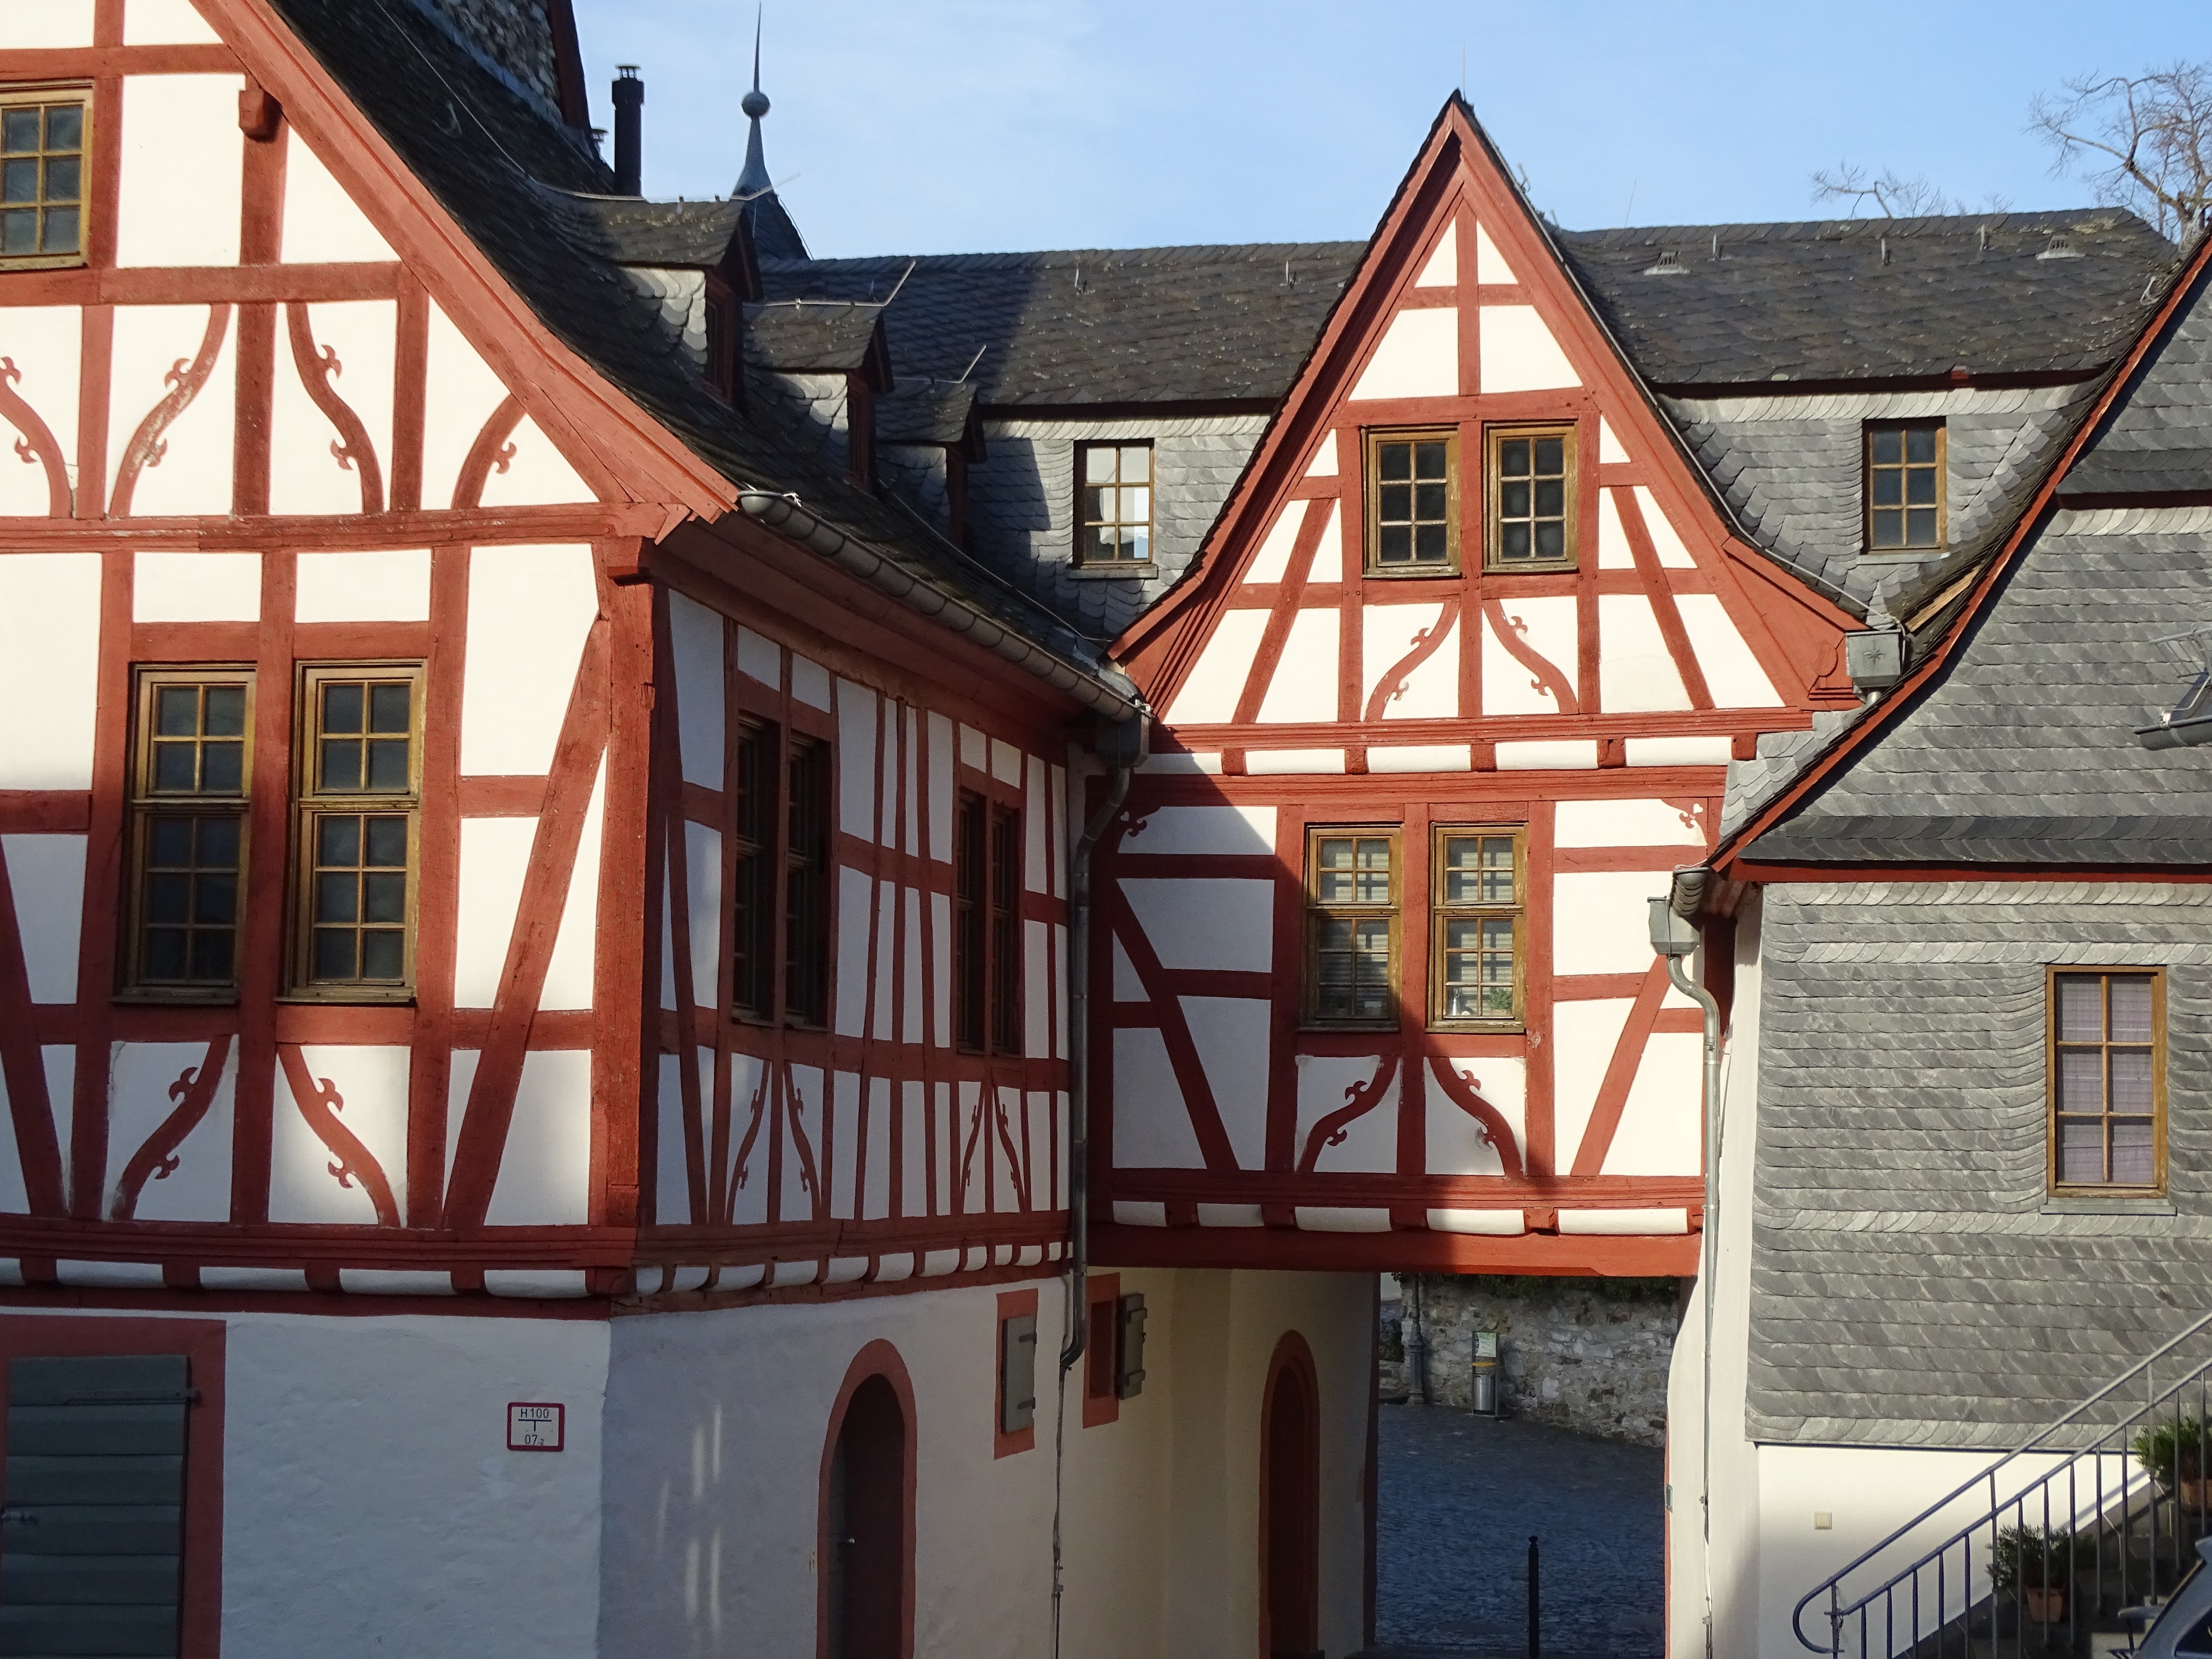
architecture, wood, house, window, town, roof, building, old, home, bar, cottage, facade, property, old town, medieval, homes, germany, estate, middle ages, sachsen, masonry, fachwerkhaus, truss, housewife, compartments, diez, outdoor structure, medieval fachwerk